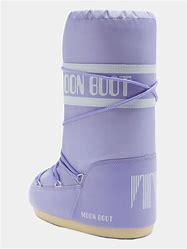
Brand: Moon
Model: Boot Moon Icon Nylon